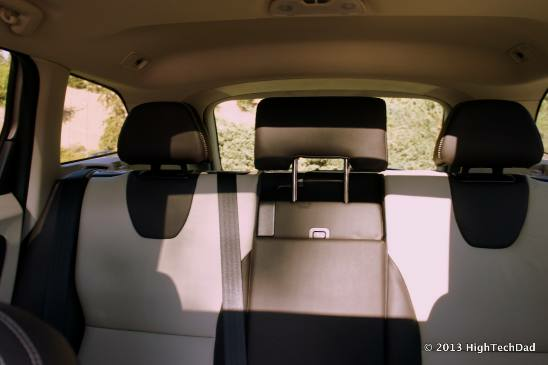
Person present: No